Ljudevit Vuličević

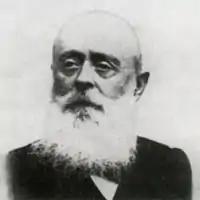
Portrait of elderly Vuličević

Ljudevit Vuličević (30 September 1839 – 27 July 1916) was an Italian-language writer and cleric who was known for his Serbian and pan-Slavic patriotism.